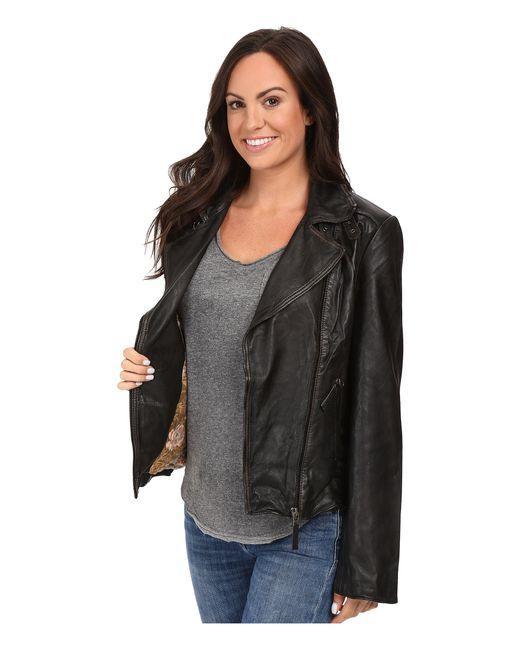
Graue Damen Singlet und Langarm braune Lederjacke, blaue Damen Jeanshose